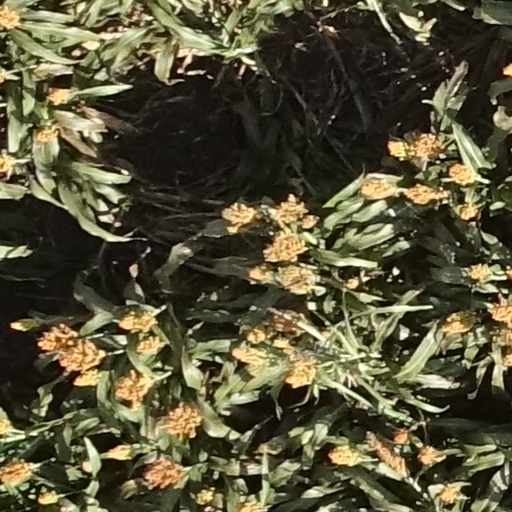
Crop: sorghum